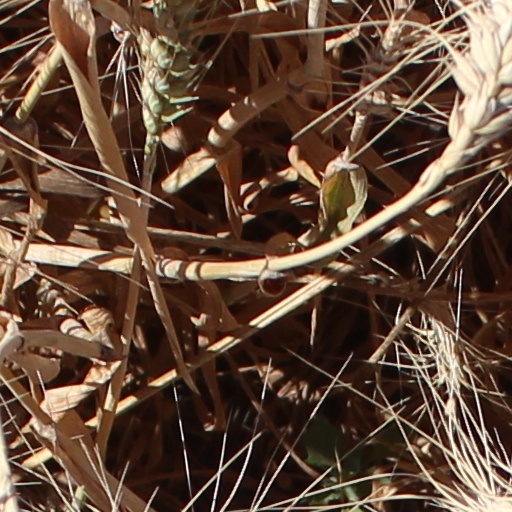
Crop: wheat